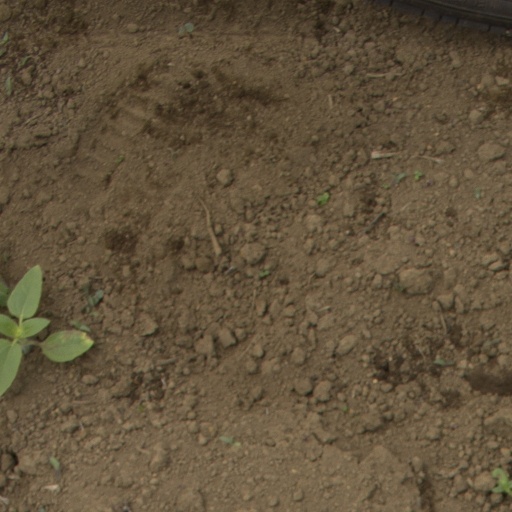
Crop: Jerusalem artichoke